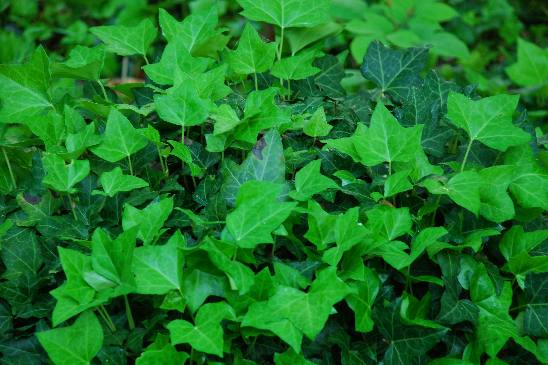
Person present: No